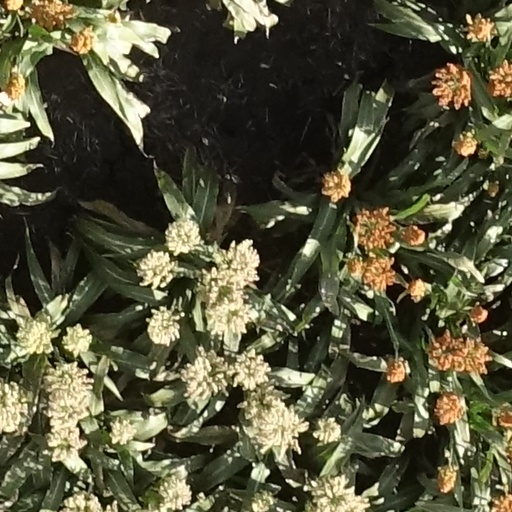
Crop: sorghum